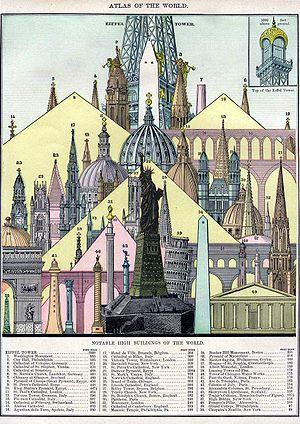
Un gratte-ciel ou tour est un bâtiment de très grande hauteur. Il n'existe pas de définition officielle ni de hauteur minimale à partir de laquelle un immeuble est qualifié de gratte-ciel, cette dernière notion étant essentiellement relative : ce qui est perçu comme gratte-ciel peut varier fortement en fonction de l’époque ou du lieu. Toutefois, la société allemande Emporis qui recense les gratte-ciels de la planète considère qu'un gratte-ciel est un édifice composé de plusieurs étages et qui mesure au moins 100 m de hauteur. Pour les gratte-ciels d'au moins 300 mètres de hauteur, les Anglo-saxons utilisent le terme de « supertall » et de « megatall » pour les gratte-ciels d'au moins 600 mètres de hauteur.